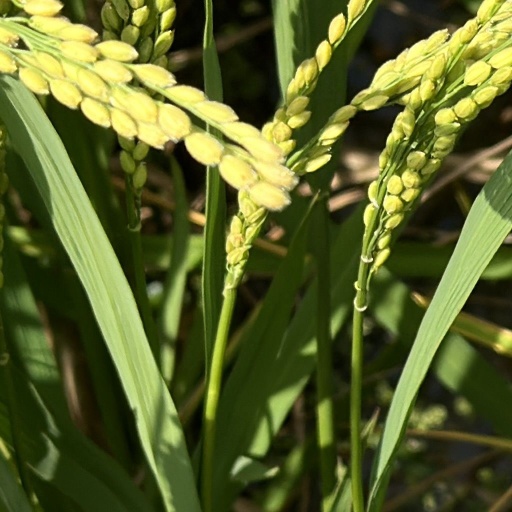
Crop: rice